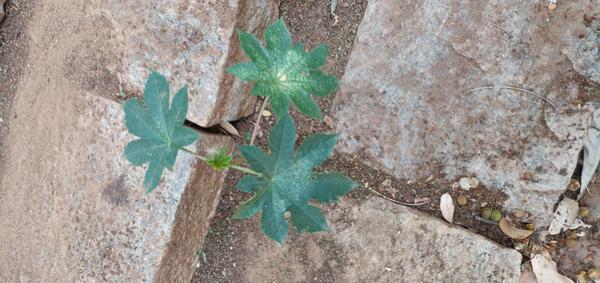
Plant: Castor